Festa Junina

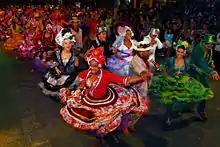
"Quadrilha" or square dance in Sergipe, Brazil

Various aspects of the festival originate from the European Midsummer celebrations, such as the creation of a large bonfire. Many of these celebrations now occur with influence from Brazilian rural society. The festivities usually take place in an "arraial", a huge tent made of raw material (with a thatched roof) that was reserved for important parties in older Brazilian rural areas. As the Brazilian climate differs greatly from Europe, Brazilian participants would often use the festival as a way to show gratitude for rain. The creation of a large fire, known as a "fogueira", is lit during the festival. This originates from a Catholic story of a fire being lit to warn Mary about the birth of St. John the Baptist, and thus to have her assistance after childbirth, Elizabeth would have to light a fire on a hill. Most festivals occurred away from the coast line, closer to the interior where many larger plantations were. While still ruled by Portugal, coastline cities, in Pernambuco especially, became industrialized and saw much greater economic prosperity. Hoping to further this growth, King Dom João modified his economic policy to favor cities such as Recife rather than rural interests. Though the Festa Junina continued, its practice in modern cities became much larger. Today, the sizes of the celebrations have surpassed that of Europe. Although they are primarily practiced and hosted by schools, many cities host their own major celebration. In Caruaru, Pernambuco, a celebration of the festival in 2011 saw approximately 1.5 million attendees, earning a Guinness Book World Record for having the largest celebration of the festival in the world.